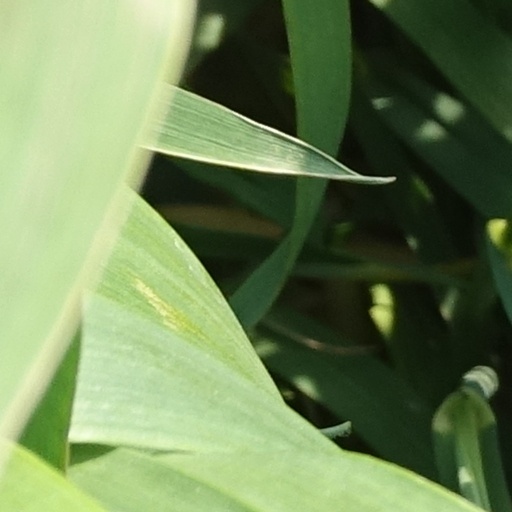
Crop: wheat